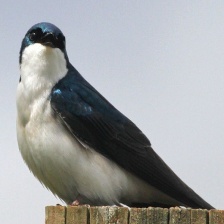
Species: TREE SWALLOW
Scientific name: TACHYCINETA BICOLOR